Honda CB500T

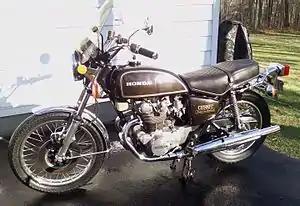
1975 CB500T

The Honda CB500T is a standard motorcycle built by Honda and sold in 1975 and 1976. It bears a close resemblance to the model from which it was derived — the later 5-speed version of the CB450 which was discontinued in 1974.